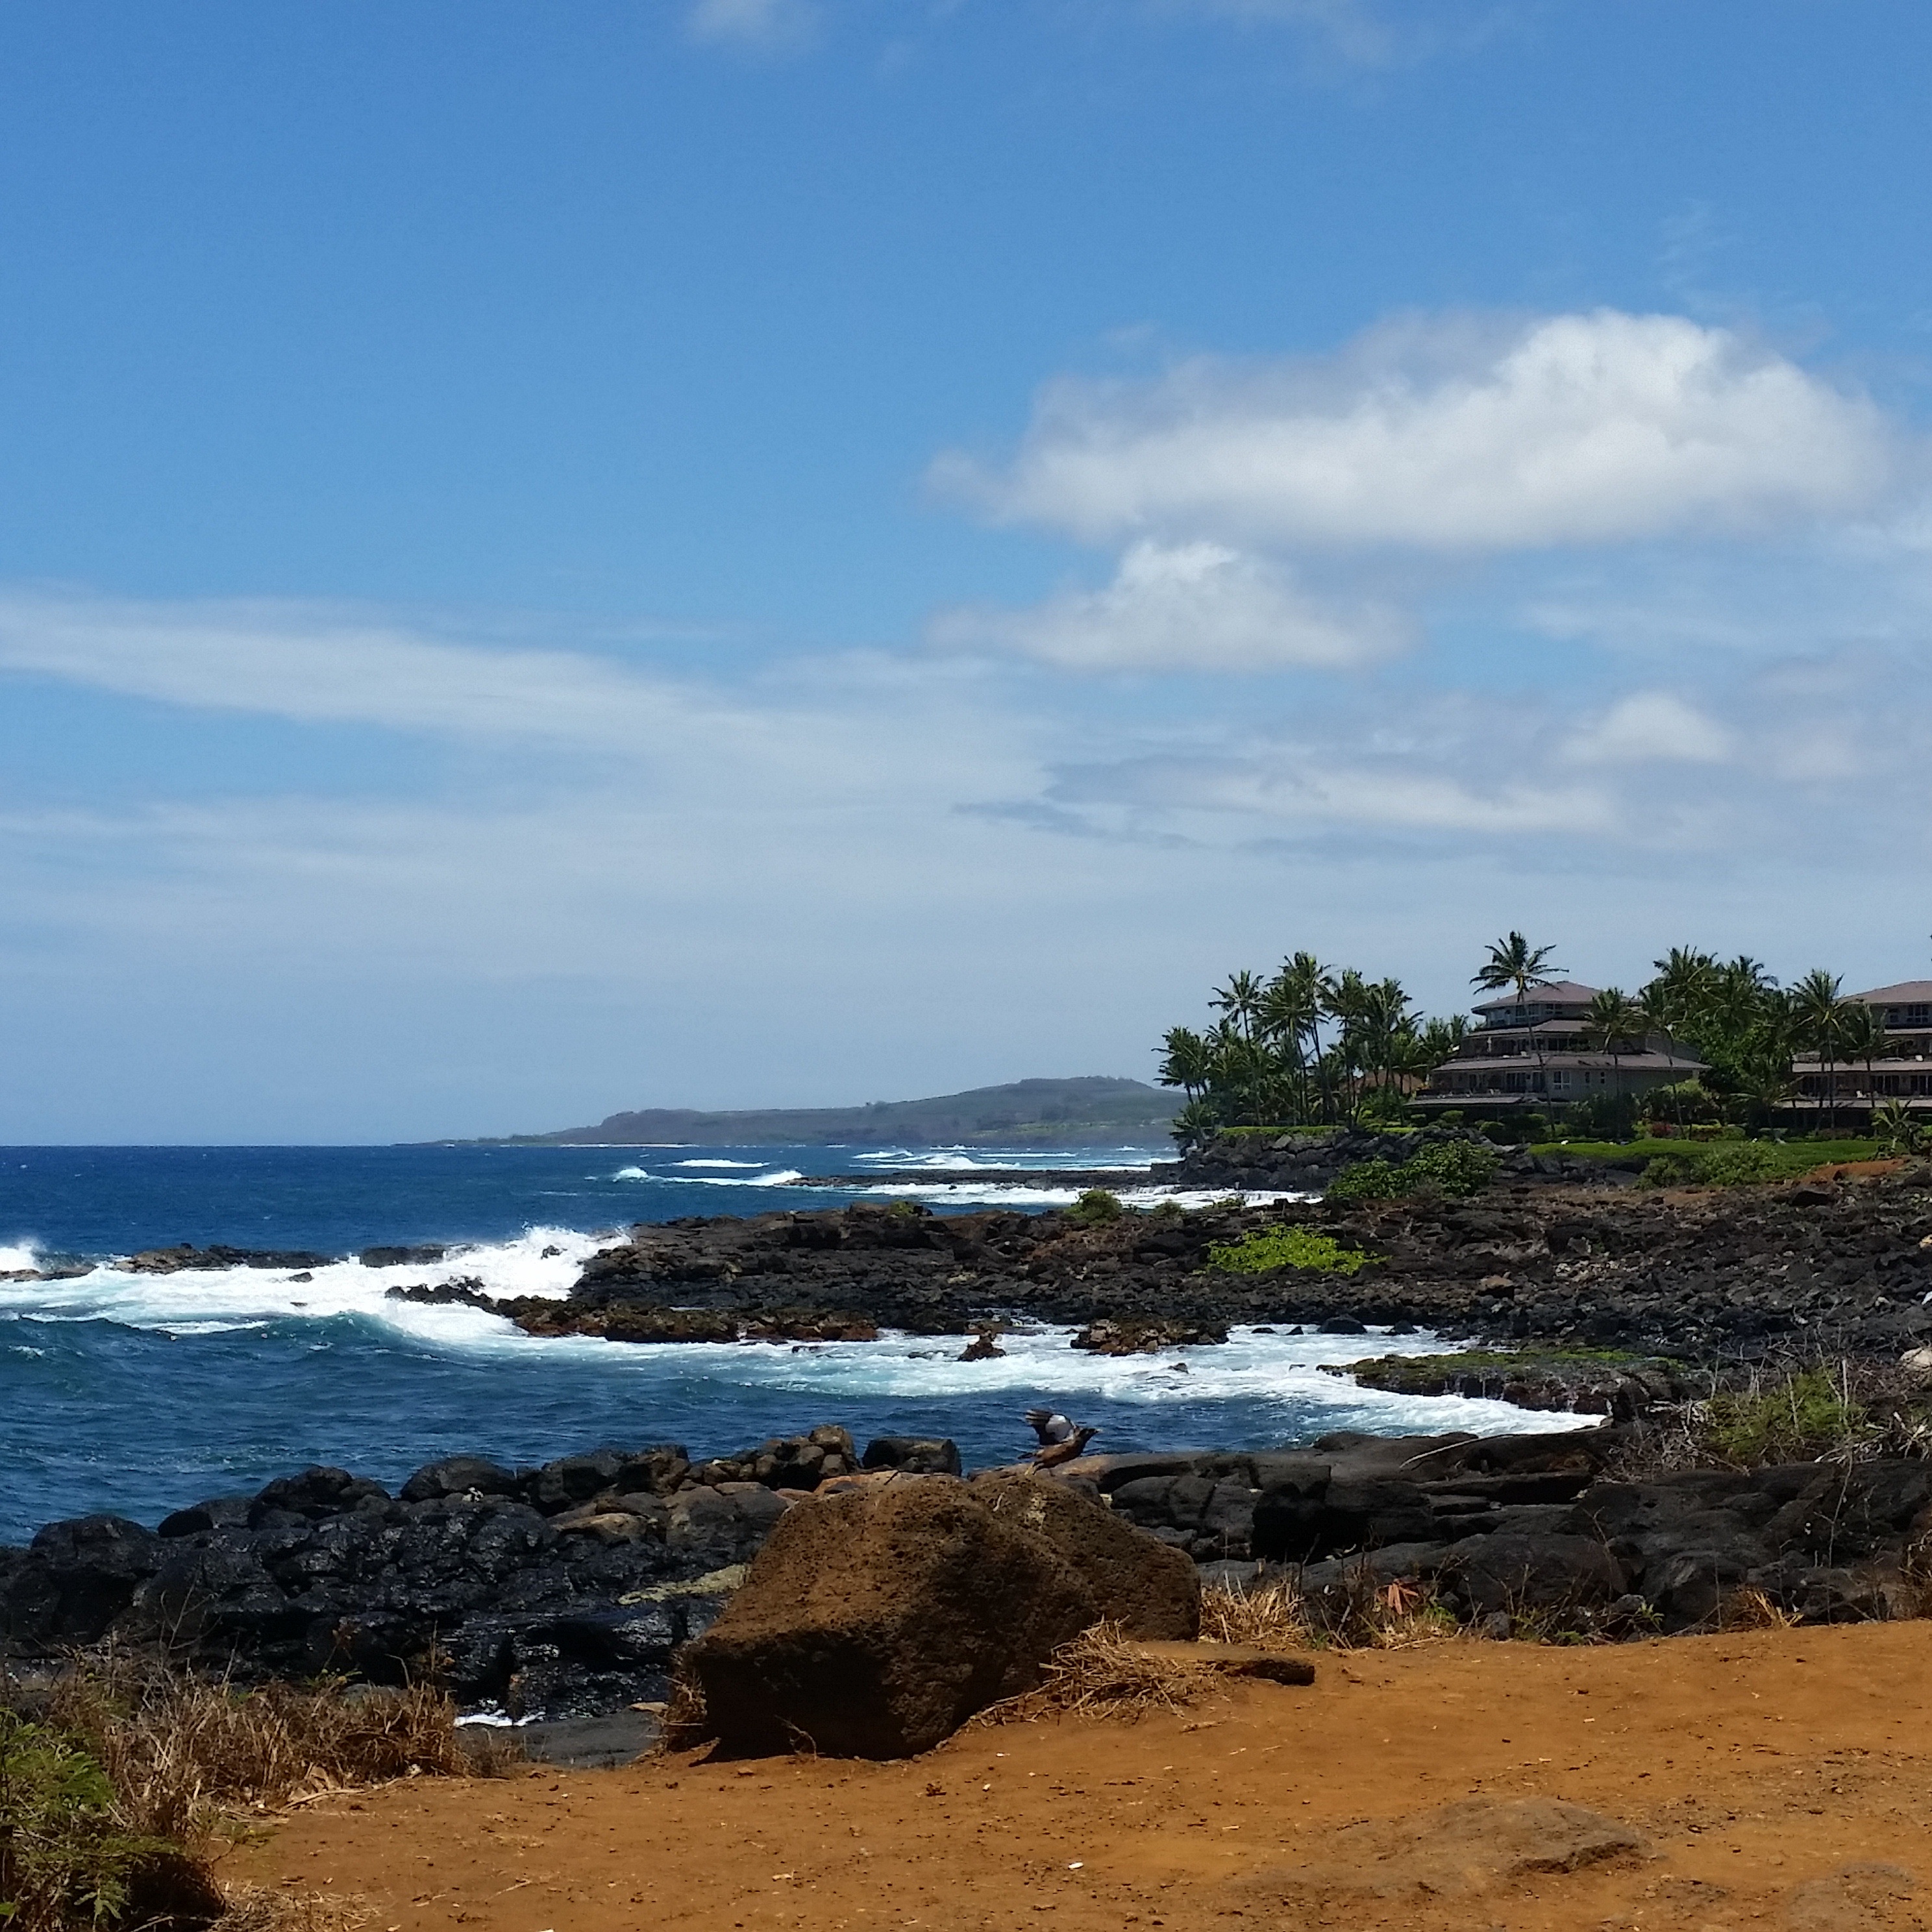
beach, landscape, sea, coast, water, sand, rock, ocean, horizon, cloud, sky, shore, wave, summer, vacation, travel, cliff, cove, relax, tropical, bay, island, hawaii, terrain, body of water, cape, kauai, kauai life, hawaii life